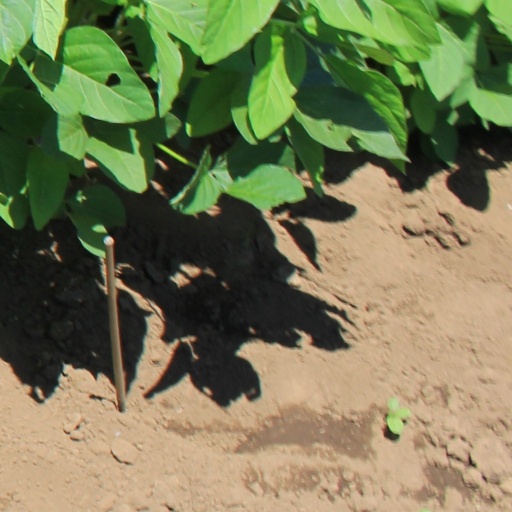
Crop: soybean